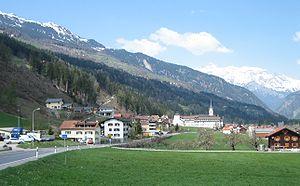
Cazis est une commune suisse du canton des Grisons, située dans la région de Viamala.